Crowbar (American band)

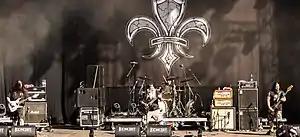
Crowbar at Full Force 2019

Crowbar is an American sludge metal band formed in New Orleans, Louisiana in 1990. The band is fronted by vocalist/guitarist Kirk Windstein, Crowbar's sole constant member.